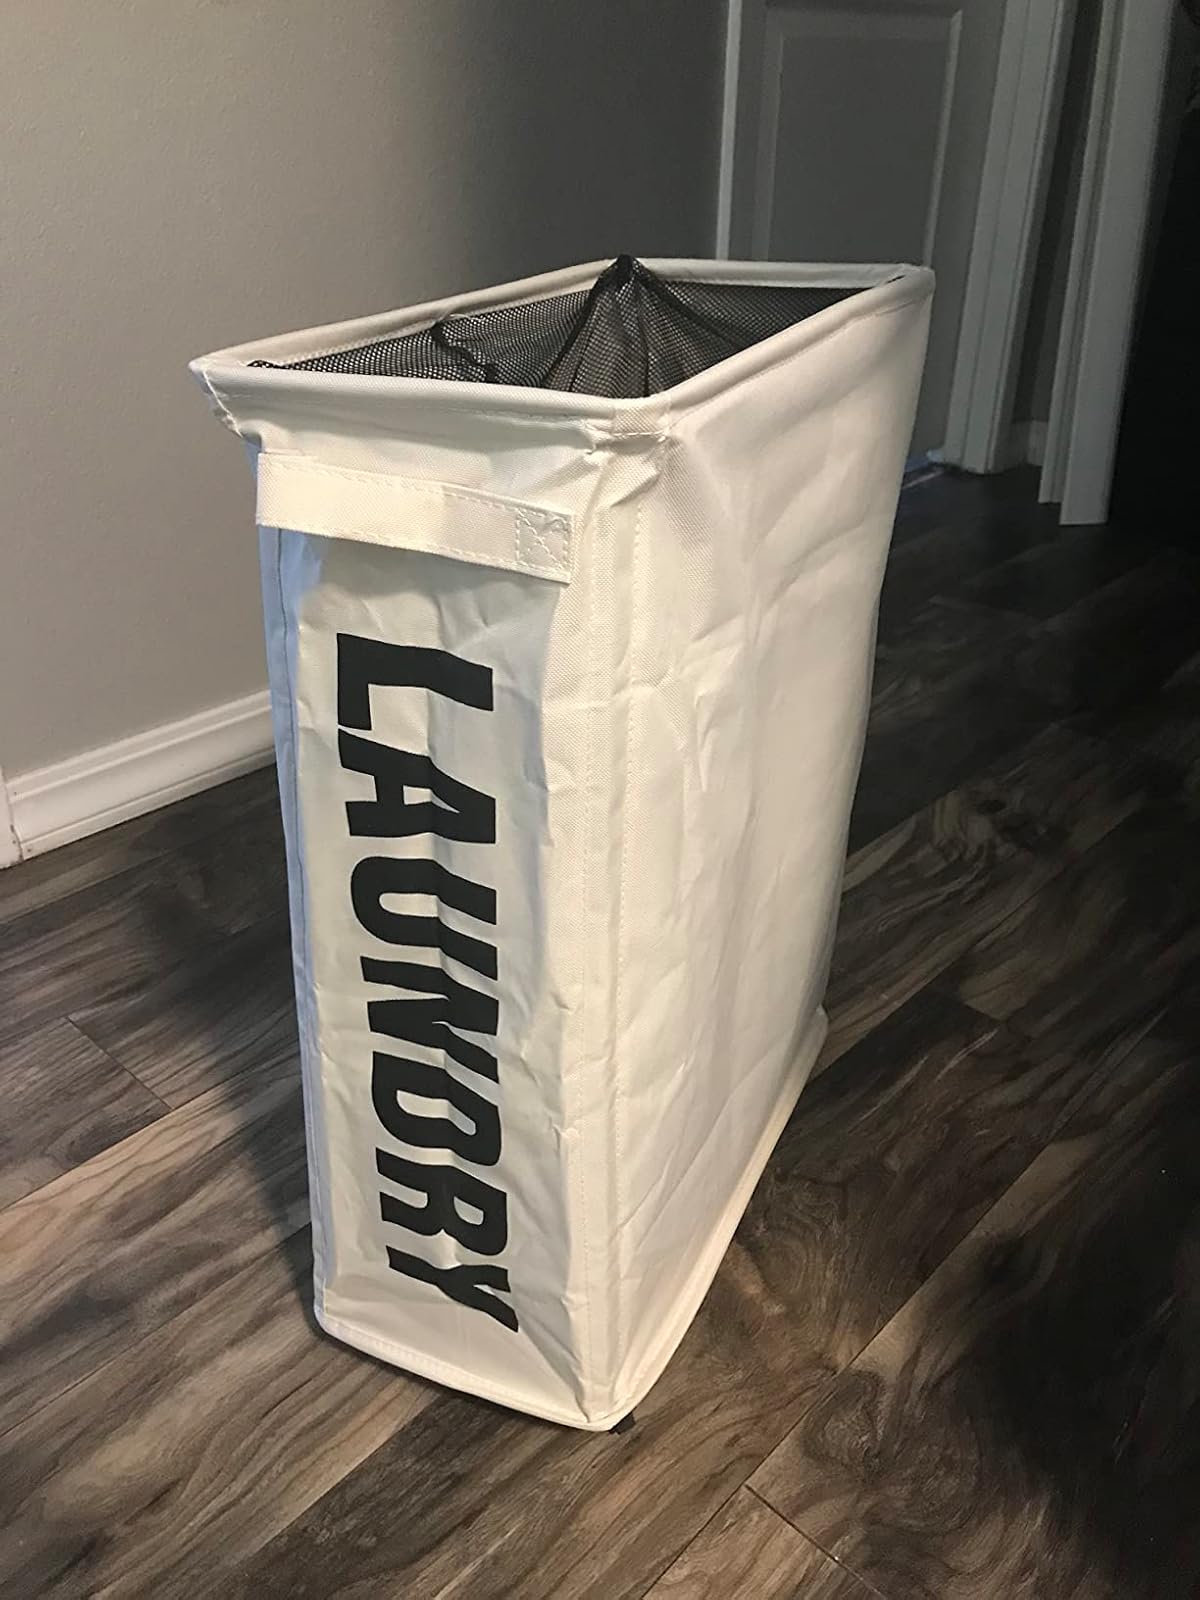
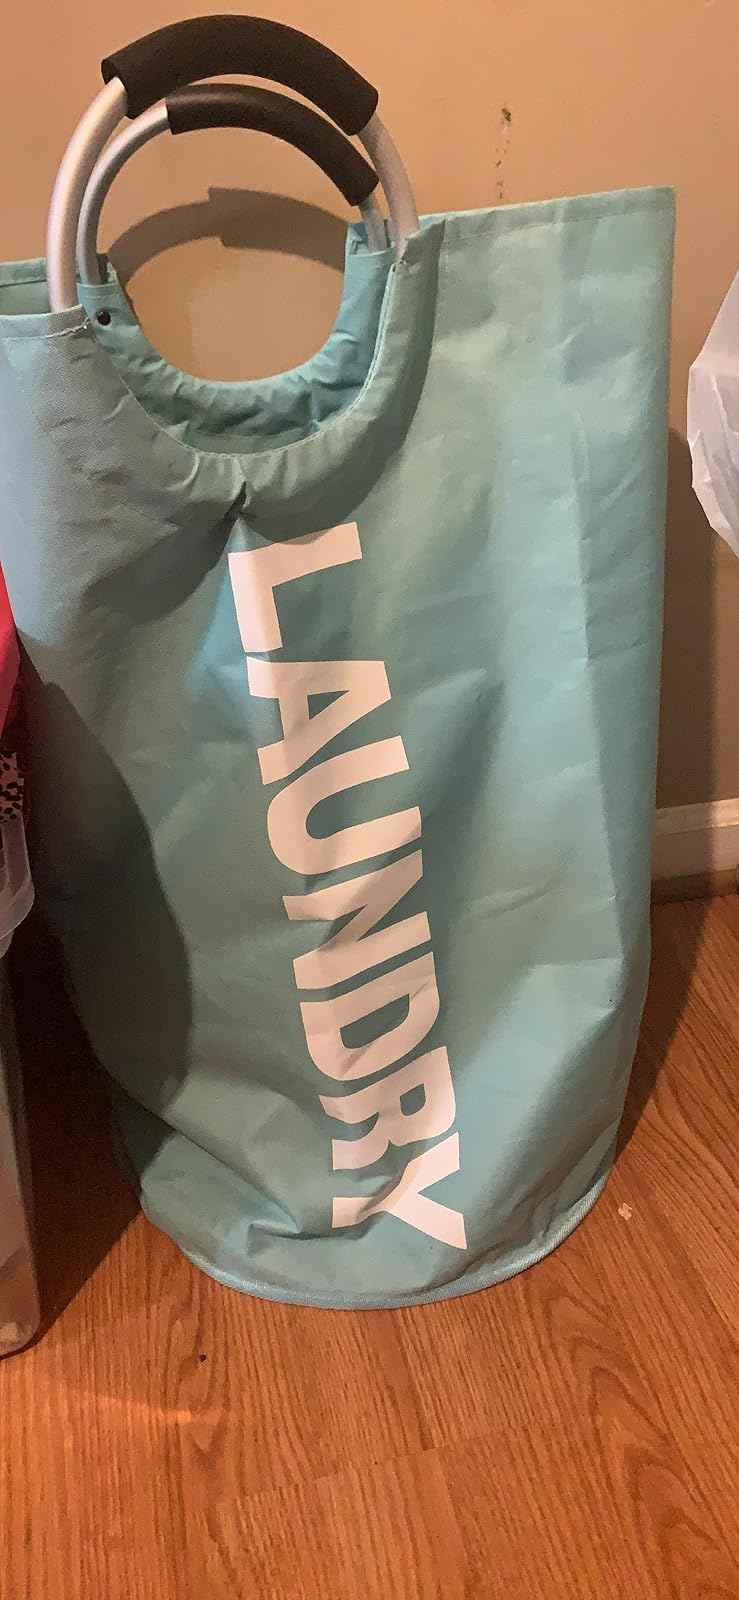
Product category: items_hamper
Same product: no